Introduction to quantum mechanics

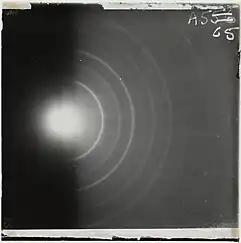
Example original electron diffraction photograph from the laboratory of G. P. Thomson, recorded 1925–1927

Max Born's 1924 paper ""Zur Quantenmechanik"" was the first use of the words "quantum mechanics" in print. His later work included developing quantum collision models; in a footnote to a 1926 paper he proposed the Born rule connecting theoretical models to experiment.